Rogue Heroes: Ruins of Tasos

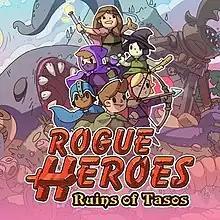

Rogue Heroes: Ruins of Tasos is an action-adventure game developed by Heliocentric Studios and released by Team 17 in 2021.